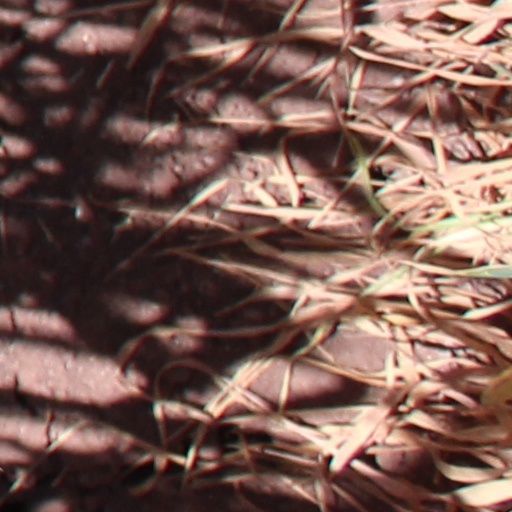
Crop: wheat